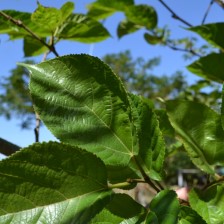
Variety: TaiwanStraberry